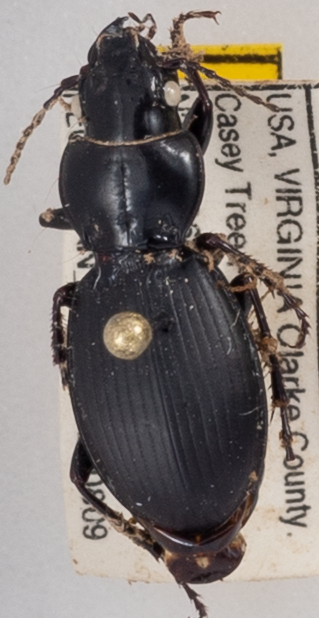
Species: Cyclotrachelus furtivus
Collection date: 2022-08-09
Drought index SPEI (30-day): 0.362
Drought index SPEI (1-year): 0.472
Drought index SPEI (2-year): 0.364